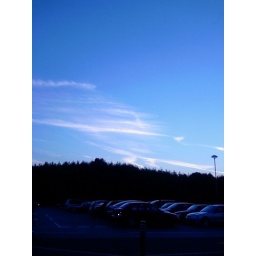
sky over car park